John Wickens

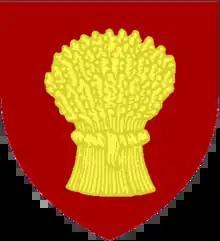
Shield of arms as displayed at Lincoln's Inn.

Wickens married, in 1845, Harriet Frances, daughter of William Davey of Cowley House, Gloucestershire. His daughter, Mary Erskine, married Mr. Justice George Farwell.